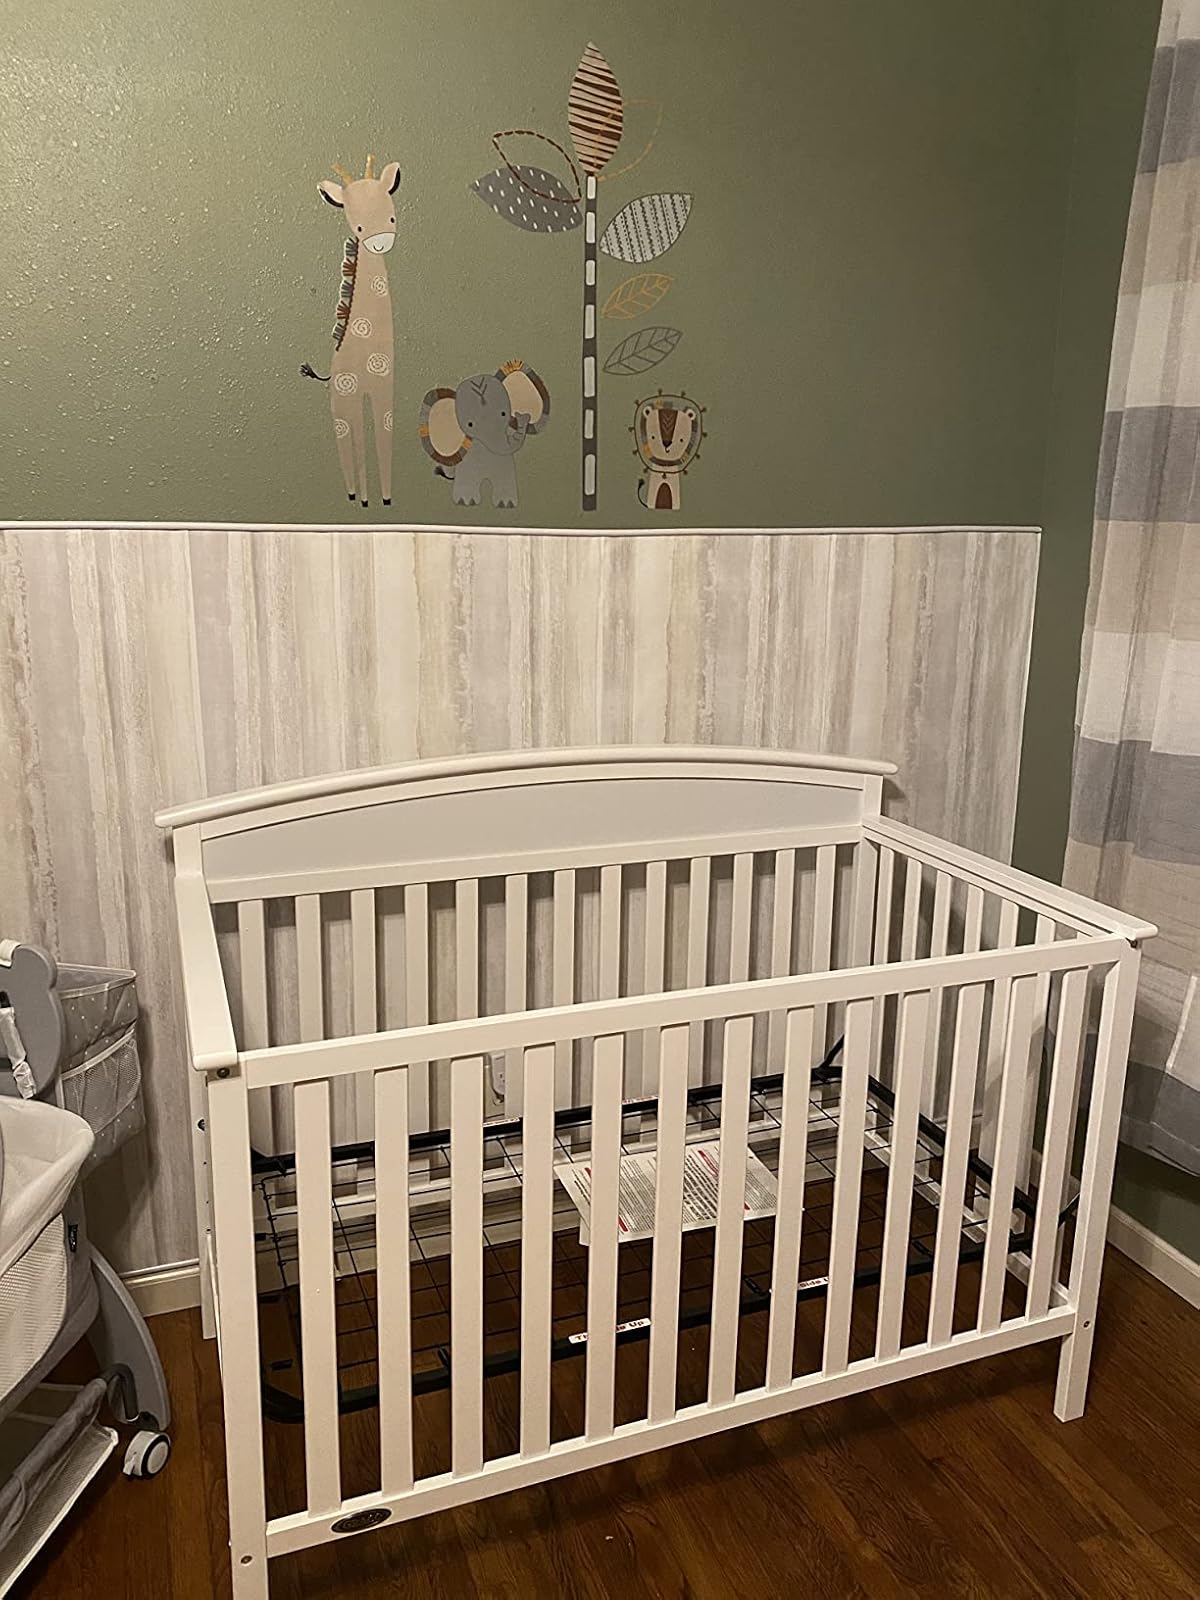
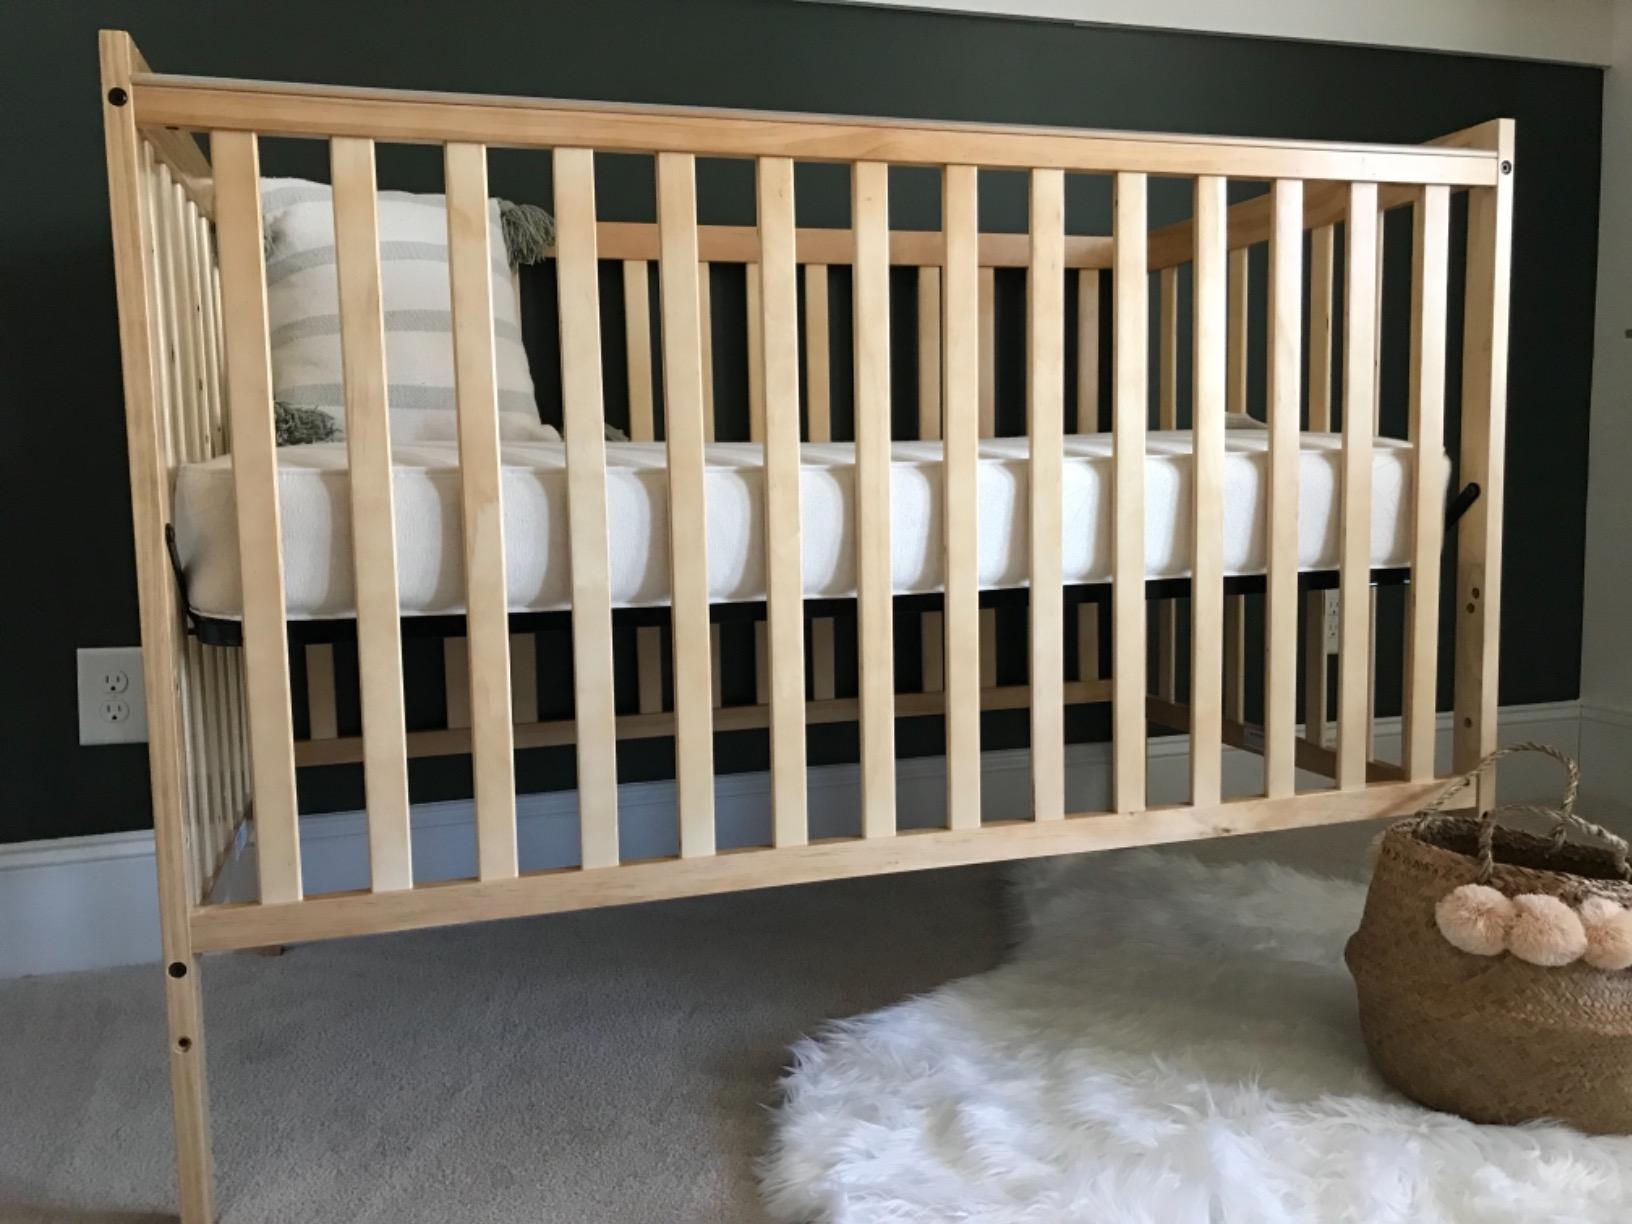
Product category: products_crib
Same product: no